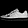
Label: Sneaker